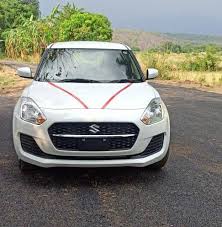
Label: noambulance